Thailand women's national football team

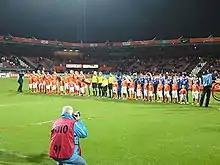

In spite of less investment than the men's team, the Thai women's team made history by becoming the country's first 11-a-side football team of either gender to qualify for a FIFA tournament without hosting one. Because of this, the Football Association of Thailand announced that they will invest more in order to improve the quality of Thai women's football. Thailand were drawn into group B together with title contenders Germany and Norway, as well as the Ivory Coast. Their only win came against the Ivory Coast by a score of 3–2, with two goals from Orathai Srimanee and one goal from Thanatta Chawong, as they finished third in the group and were eliminated as one of the two worst third-placed teams.